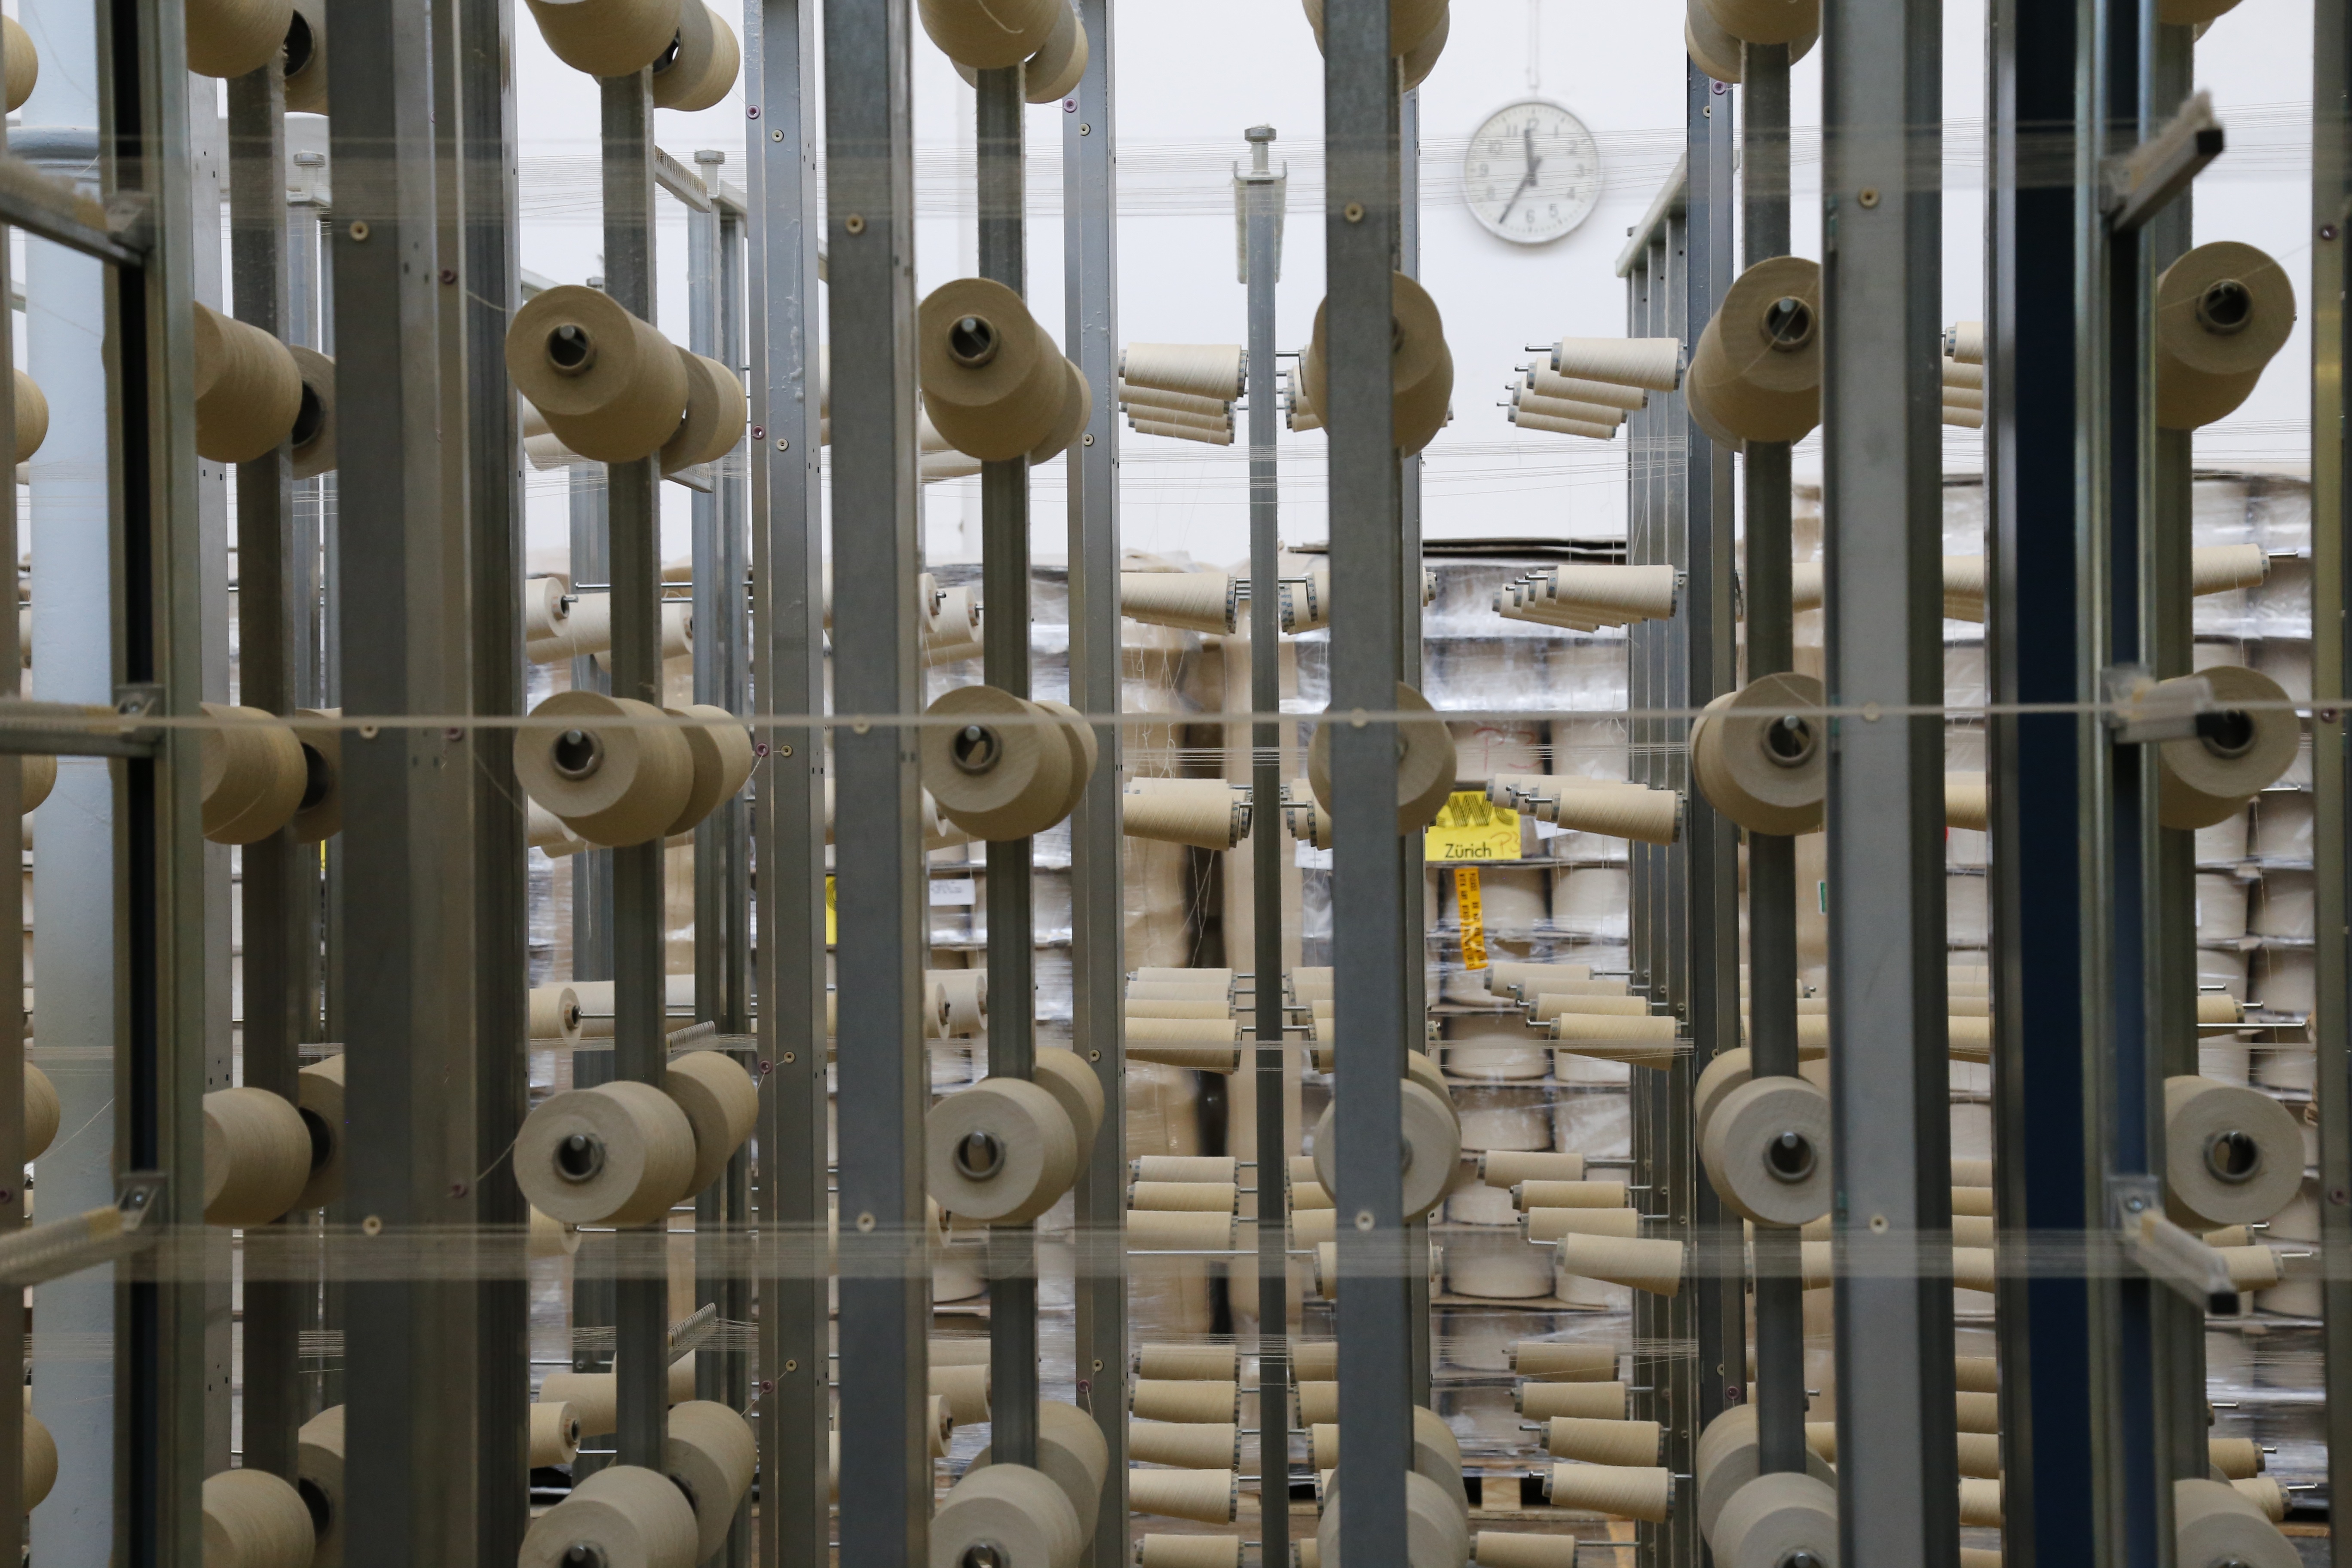
structure, wood, column, factory, industry, fabric, interior design, product, carillon, canvas, weaving, textiles, baluster